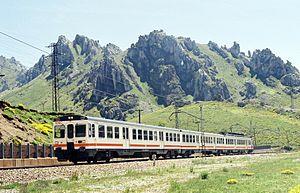
La série 440 est une série d'automotrices électriques de la Renfe.